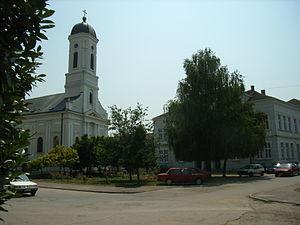
Veliko Gradište est une ville et une municipalité de Serbie situées dans le district de Braničevo. Au recensement de 2011, la ville comptait 5 868 habitants et la municipalité dont elle est le centre 17 559.